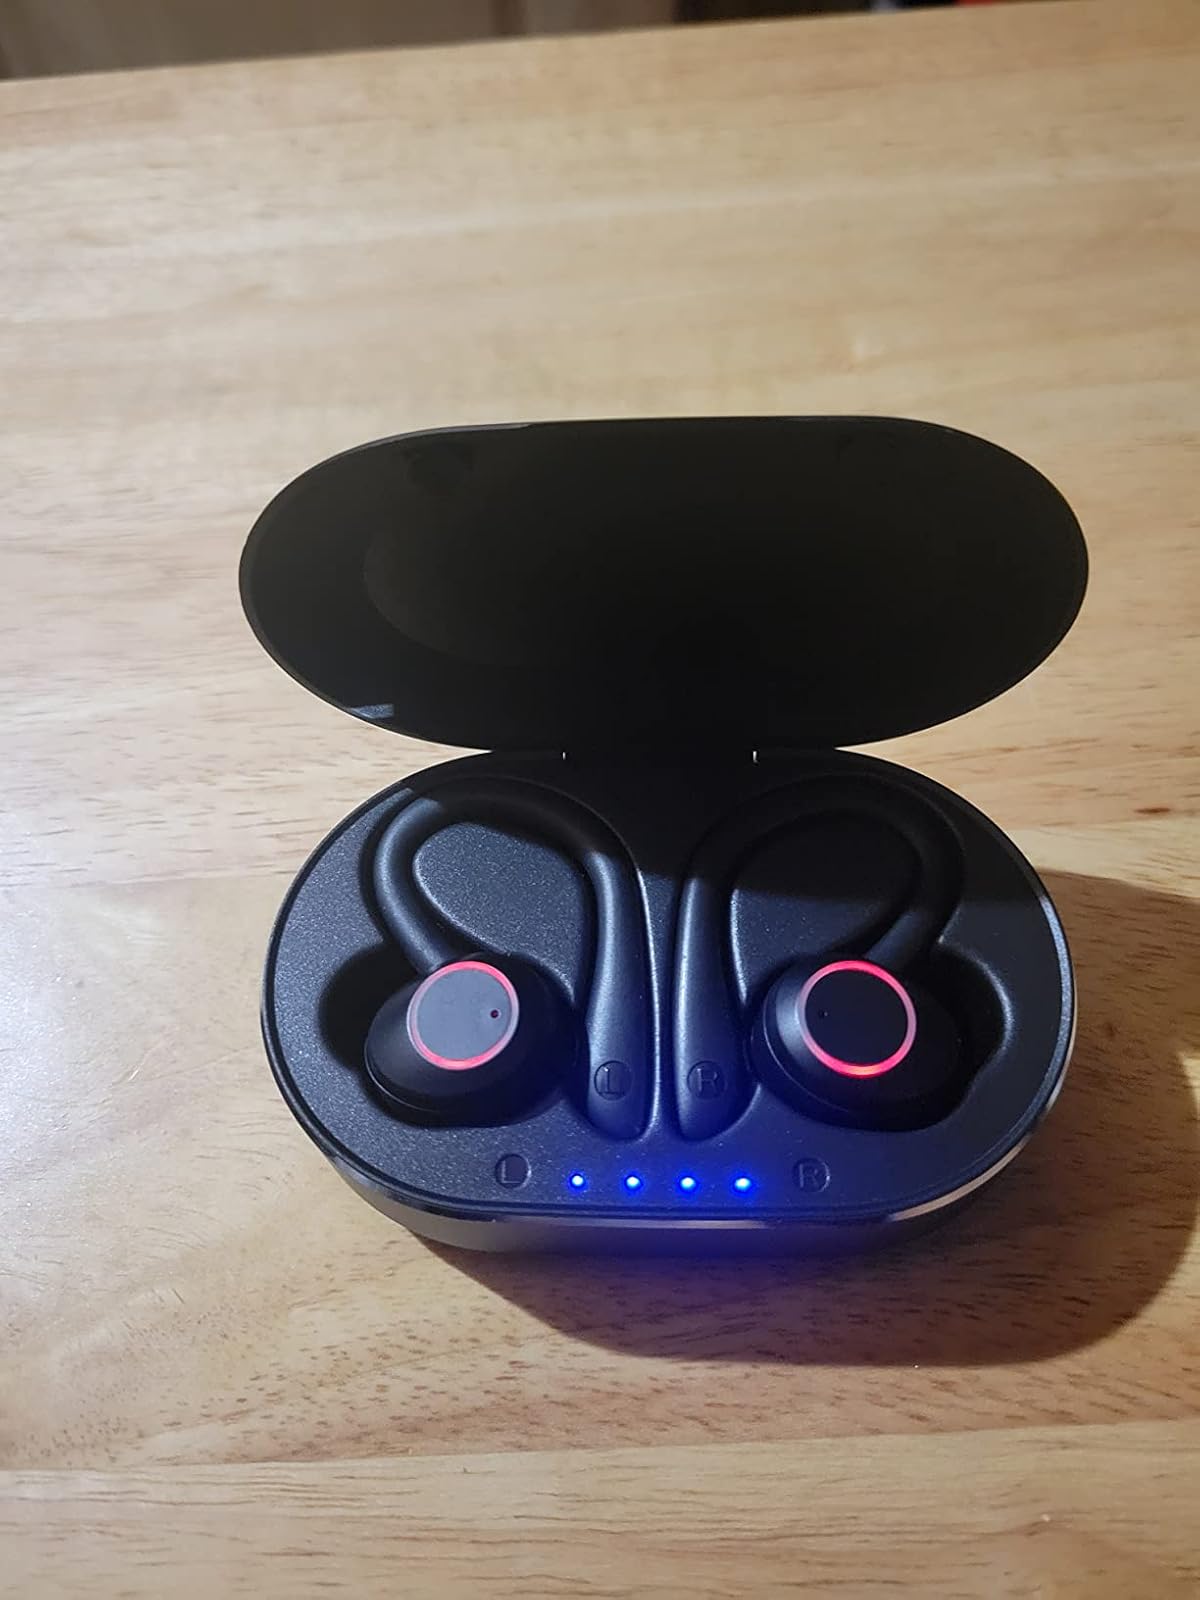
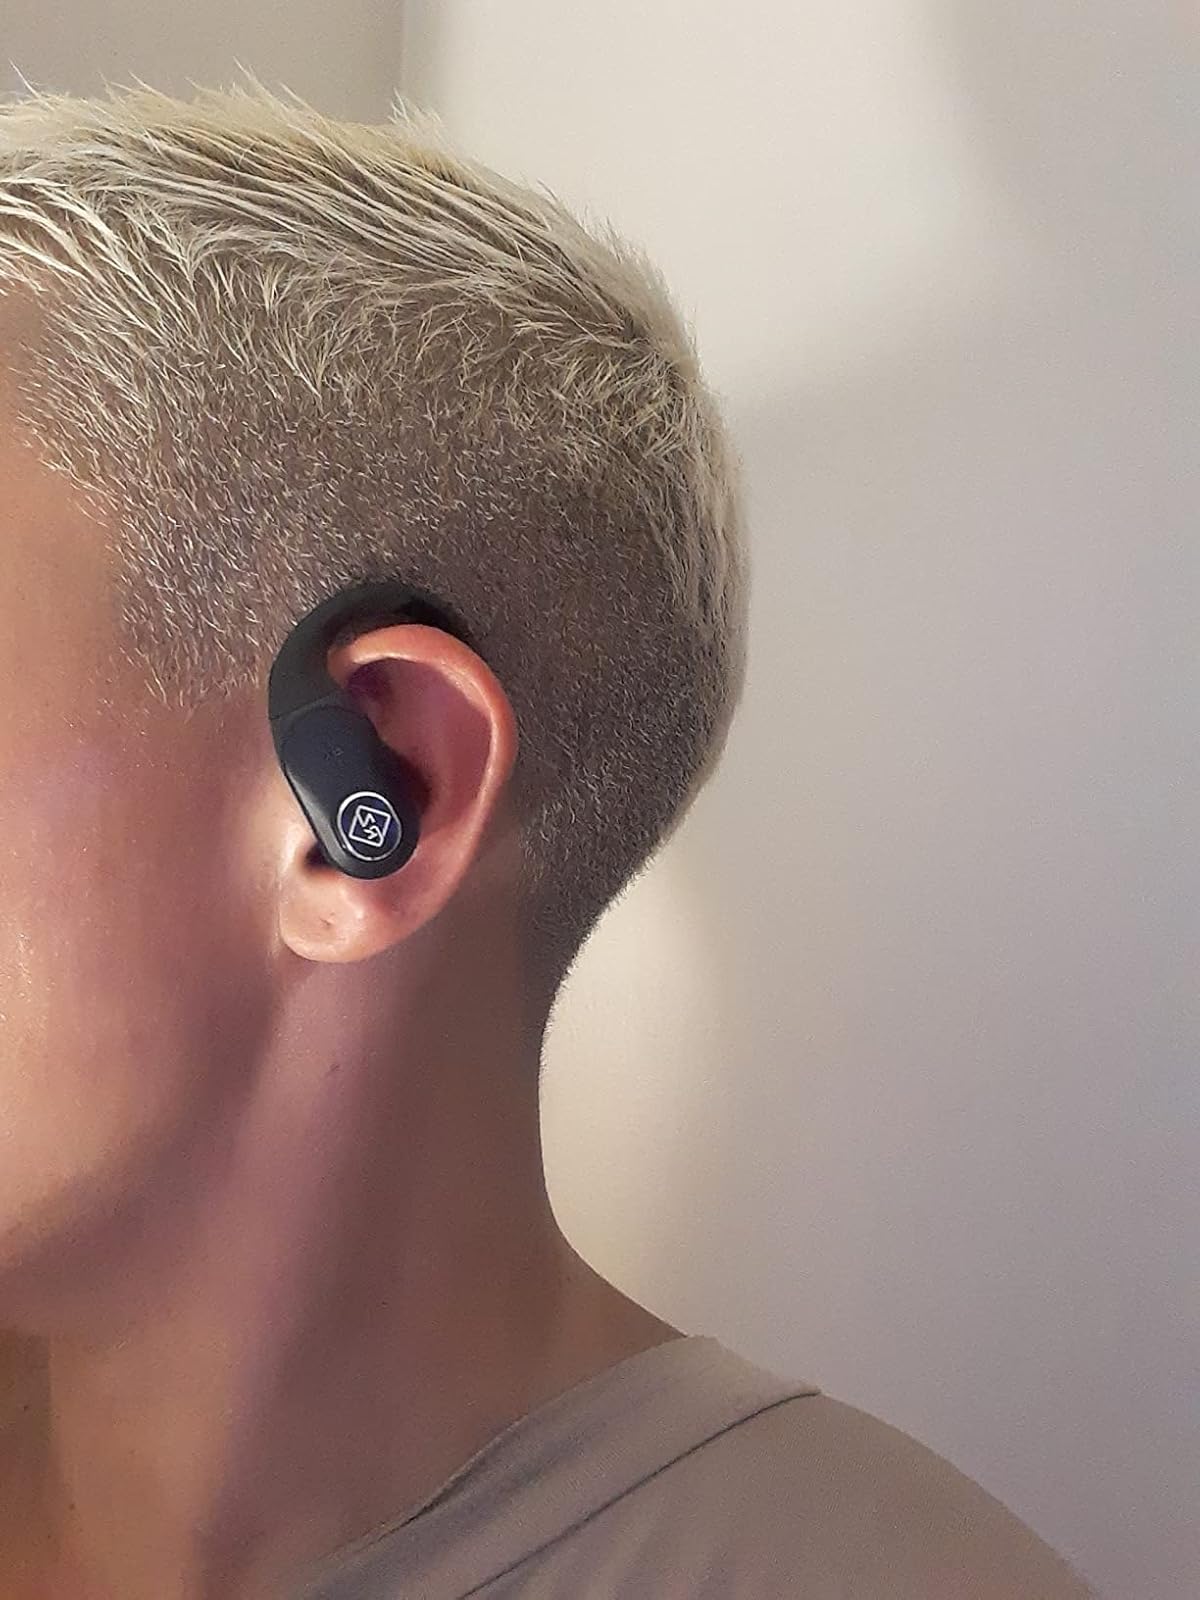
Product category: earbuds
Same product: no